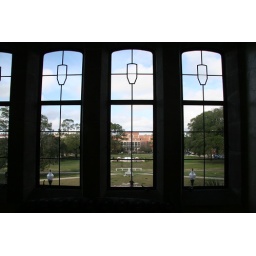
This is a view out the second floor balcony in Landis Hall